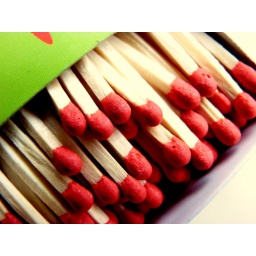
matches in a green box